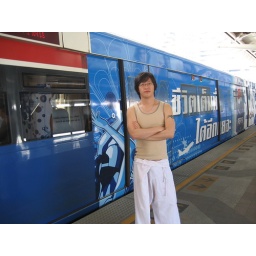
in front of sky train